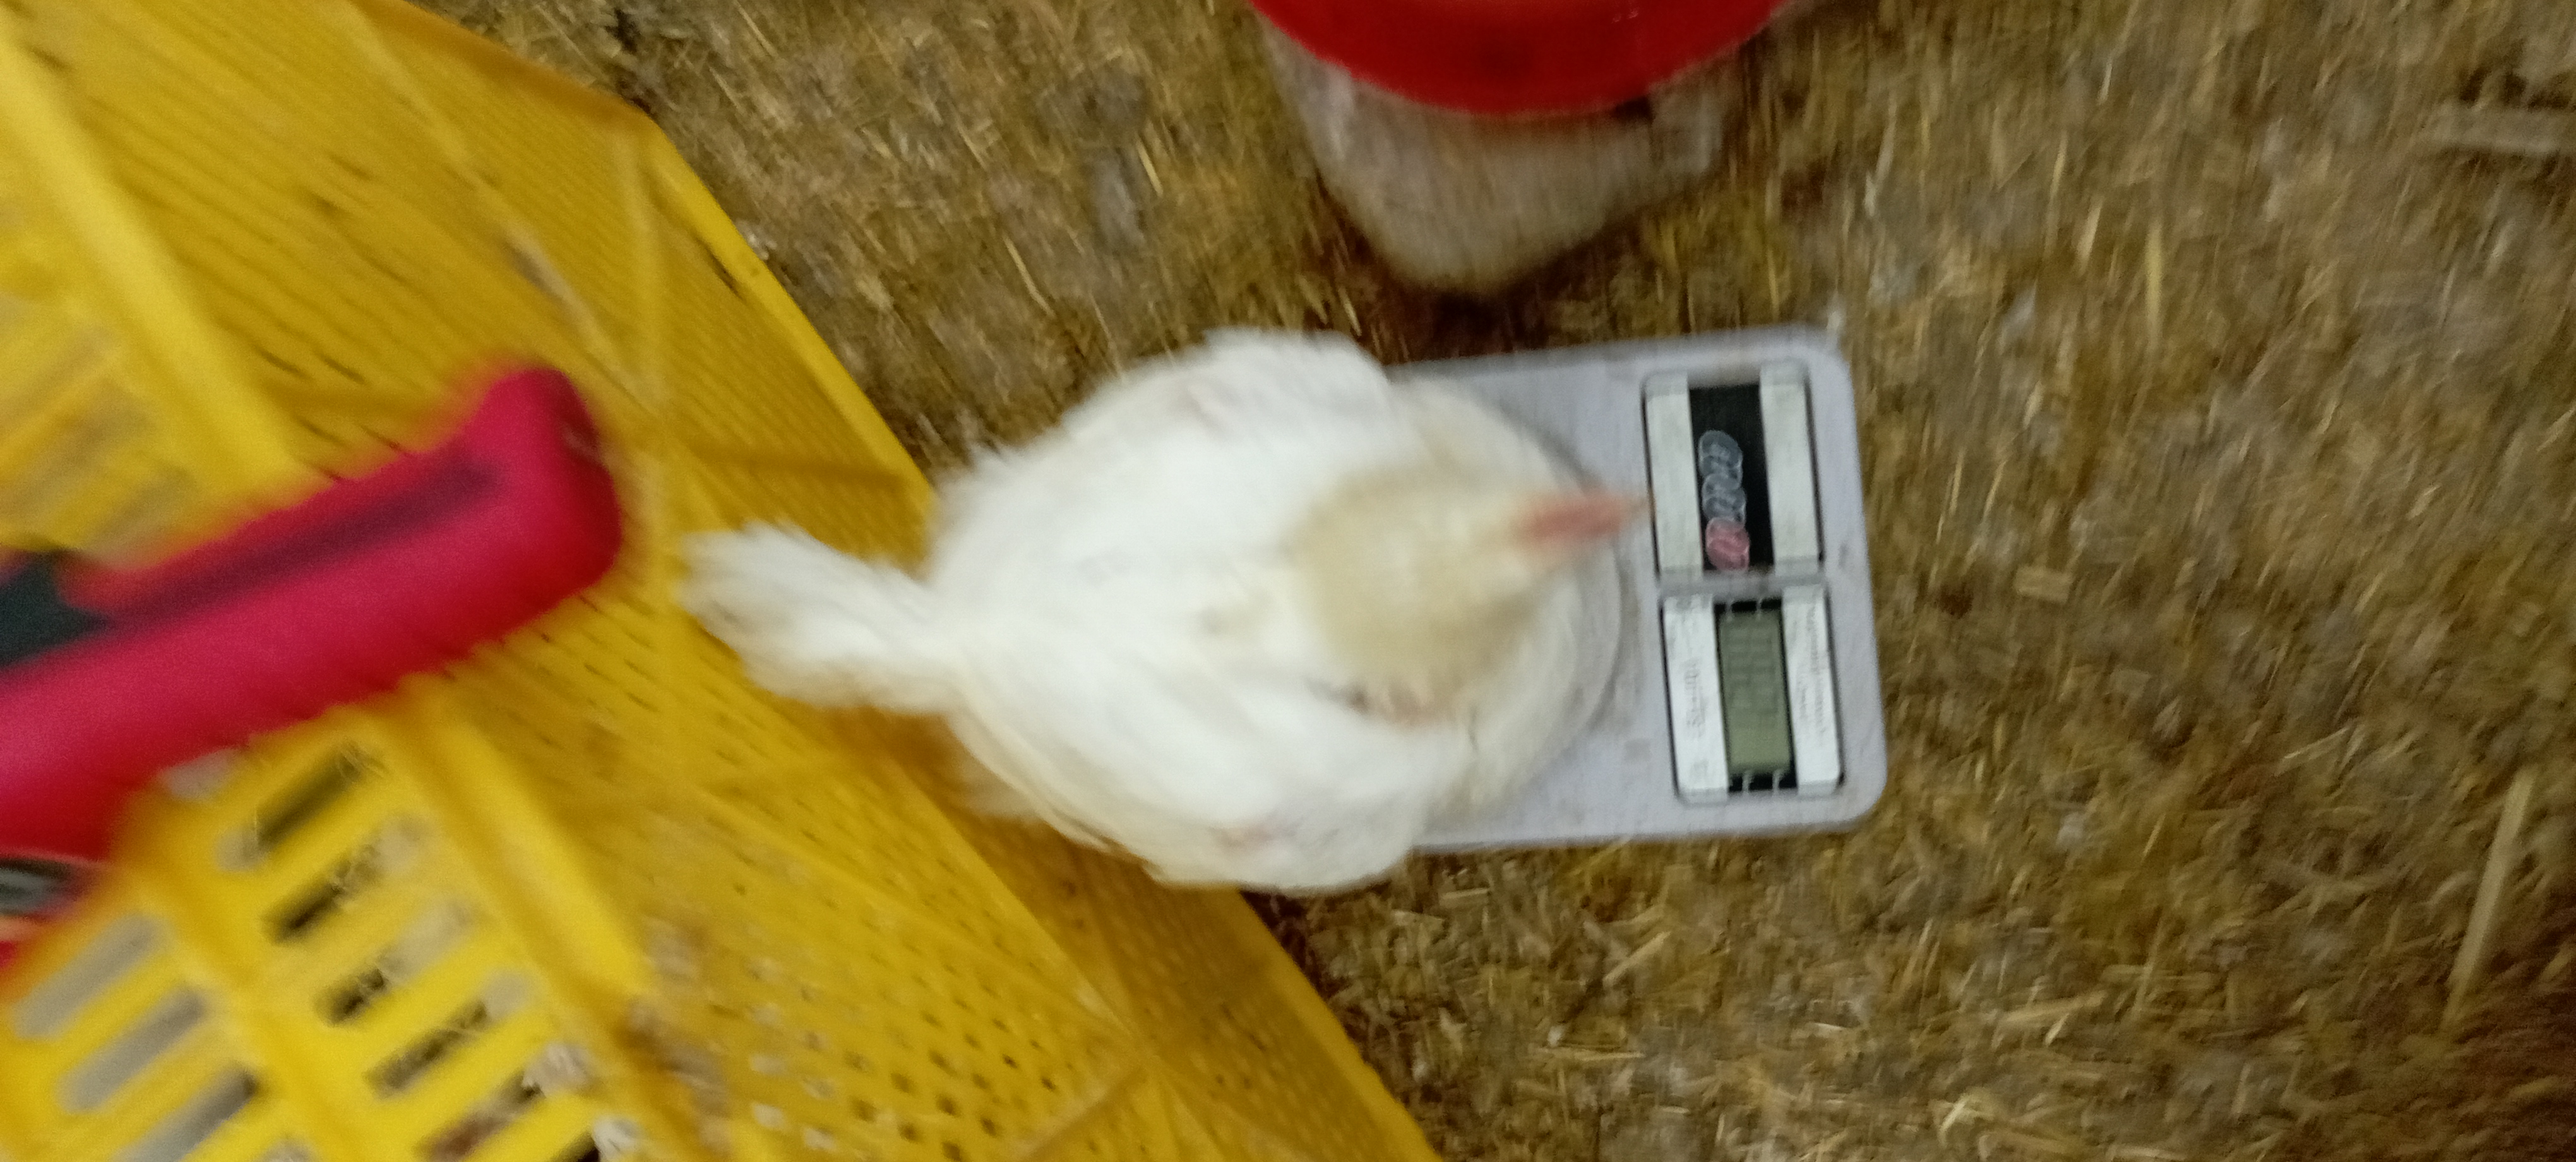
Weight: 1249 g